Haraldr Óláfsson

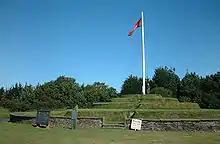
Tynwald Hill, near St John's may have been a national assembly site of the Kingdom of the Isles. It may well have been the place where the Islesmen publicly inaugurated their kings, proclaimed new laws, and resolved disputes. Be that as it may, much of the visible site dates only to the eighteenth-, nineteenth-, and twentieth century.

Later in 1238, the chronicle reveals that envoys of Hákon expelled Haraldr from Mann because the latter had refused to render homage to his overlord in Norway. Hákon's delegates in the Isles—a certain Gospatric, and Giolla Críost mac Muircheartaigh—are described by the chronicle to have seized control of the island, and taken tribute which was due to the Norwegian king. By sending such emissaries—men apparently without any hereditary claim to the kingdom—Hákon ignored other potential claimants, such as other members of the Crovan dynasty and members of Clann Somhairle. About a decade before, when Haraldr's father first gained complete control of the kingdom, Óláfr journeyed to Norway and may have rendered homage to Hákon. Later in 1235 Óláfr rendered homage to Henry, before being called back to Norway the following year. The episode concerning the ejection of Haraldr may well be related to his father's fealty to the English Crown, and appears to indicate that the latter was deposed for not fulfilling his duties as a Norwegian vassal; and that upon his subsequent removal, Haraldr's rights of vassalage passed to Hákon himself.